Kushites

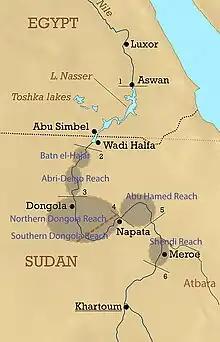

At the same time, Greco-Roman writers employed the geographical term Aethiopia, in classical documents in reference to the dark skin color of the inhabitants of the upper Nile in northern Sudan, of areas south of the Sahara, and of certain areas in Asia. The Greek name "Aithiopia" (from ) is a compound derived of two Greek words: + . According to the Perseus Project, this designation properly translates as "Burnt-face" , and in adjectival form: "Ethiopian". It can also mean "red-brown".